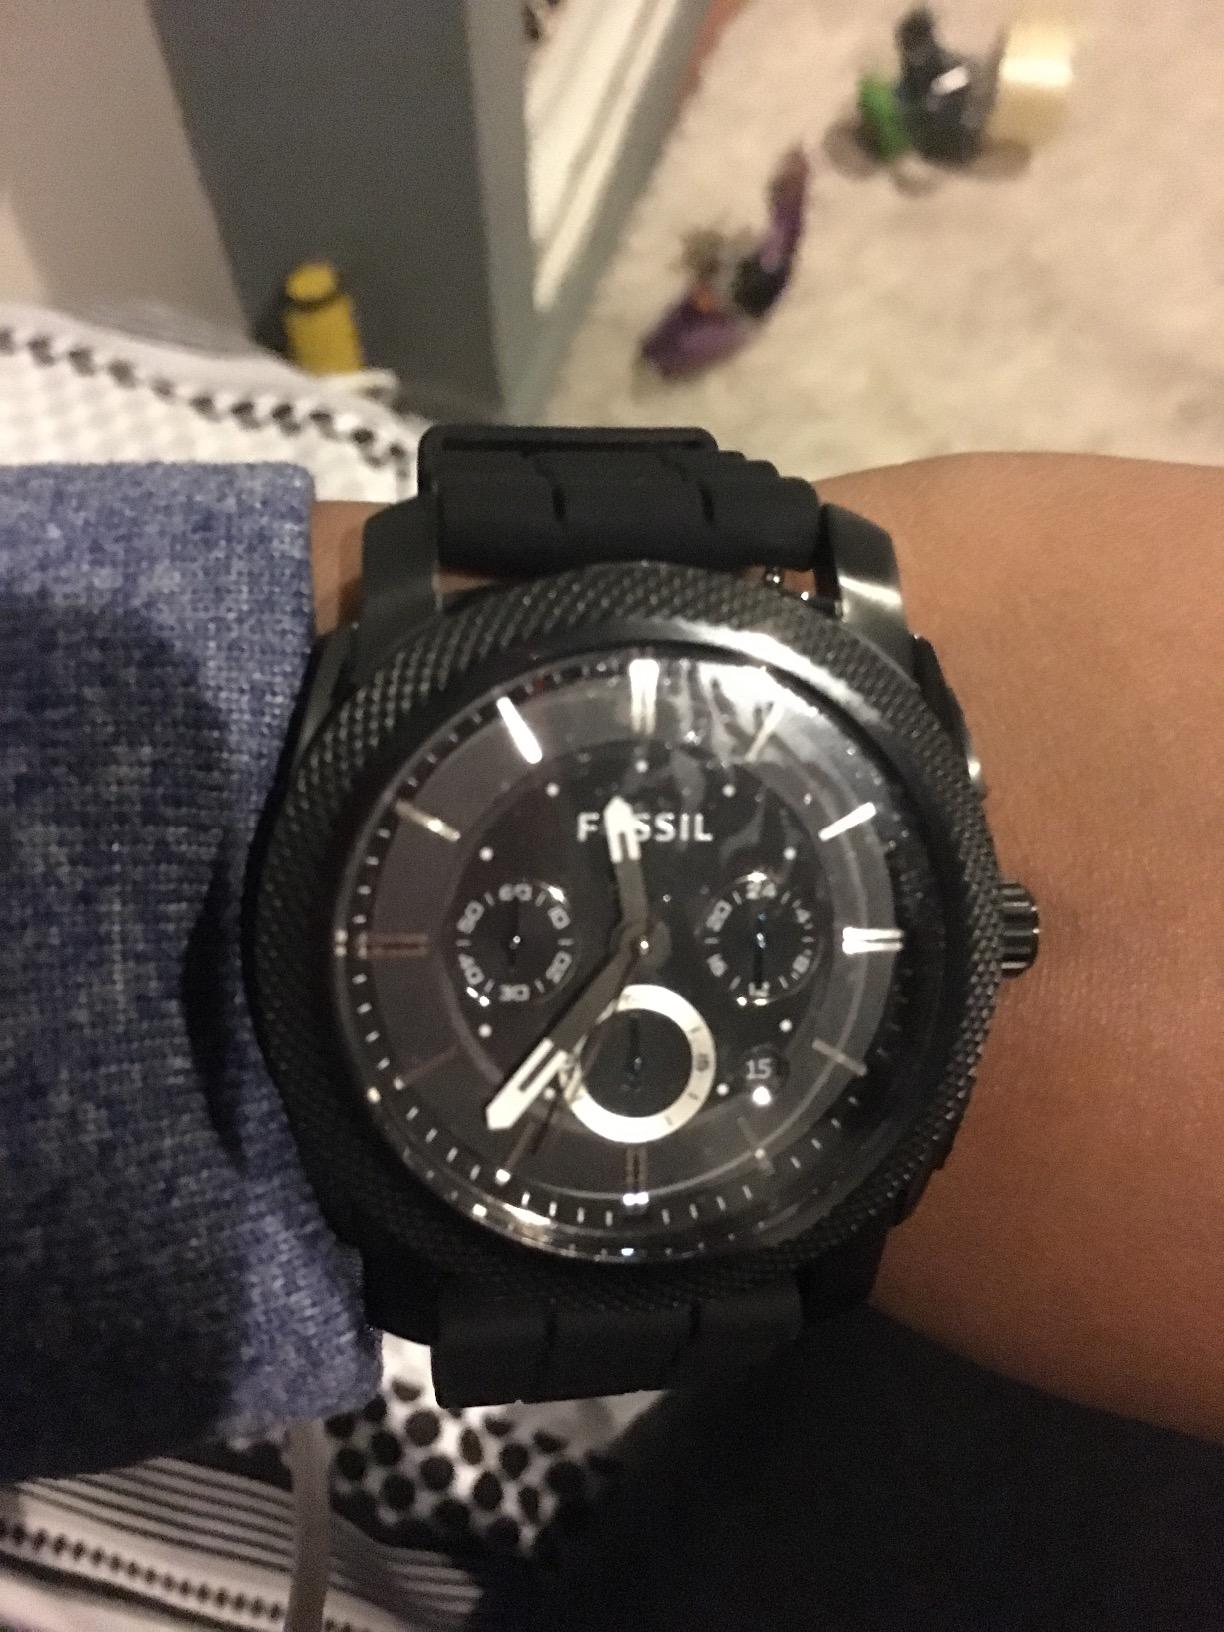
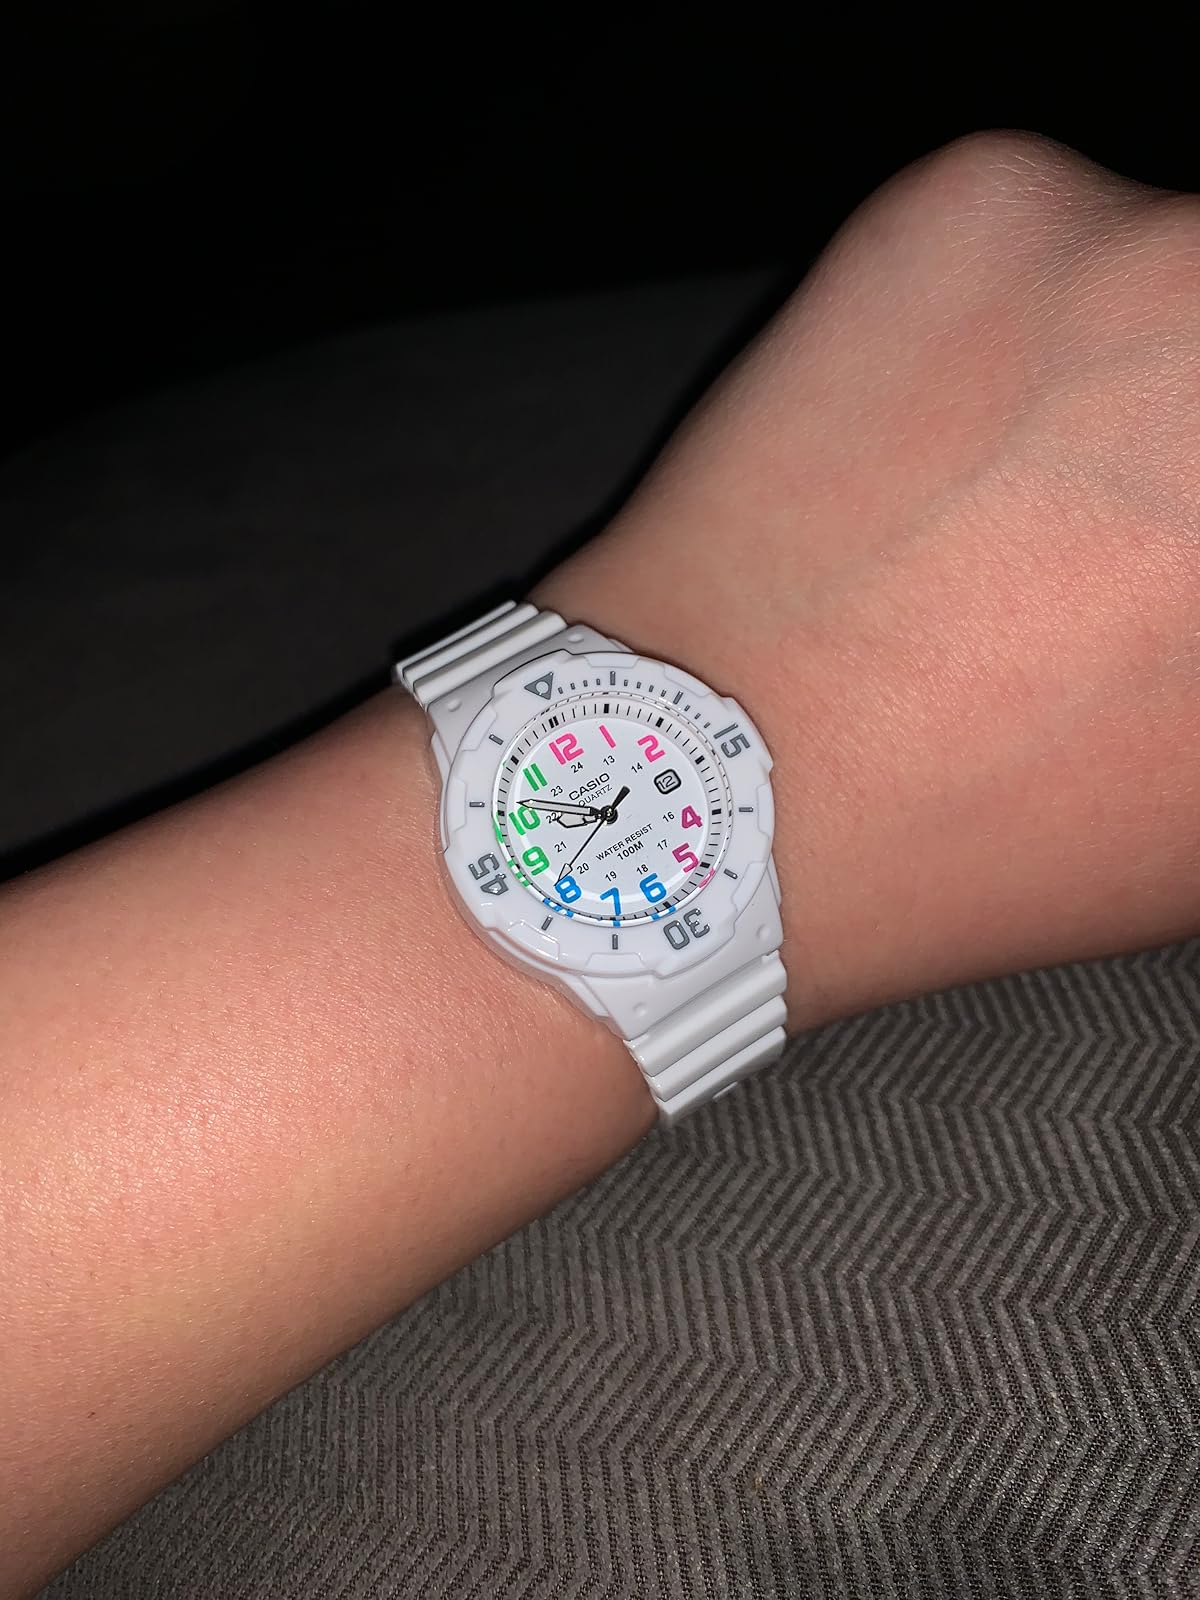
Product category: accessories_watch
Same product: no